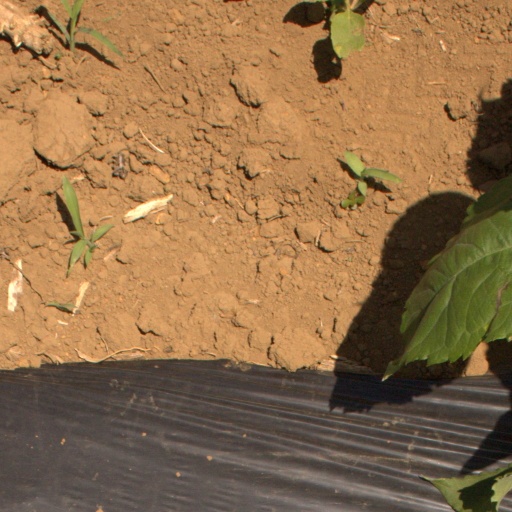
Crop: Jerusalem artichoke